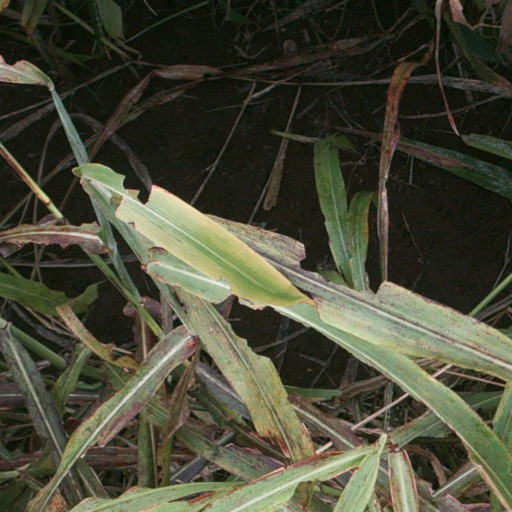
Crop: sorghum